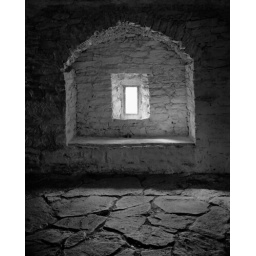
Grace O'Malley's bedroom window in Rockfleet or Carrigahowley Castle near Burishoole in County Mayo Ireland.